Strategic railway

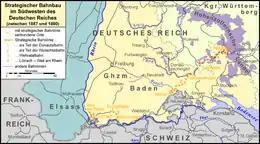
Map depicting strategic railway construction in southwestern Germany between 1887 and 1890.

A strategic railway is a railway proposed or constructed primarily for military strategic purposes, as opposed to the usual purpose of a railway, which is the transport of civilian passengers or freight. Although the archetypal strategic railway would be one constructed "solely" as part of a military strategy, such a railway is purely theoretical. Thus, a strategic railway is, in practice, one for which any intended or contemplated civilian purpose is subordinate to the military strategic purpose.